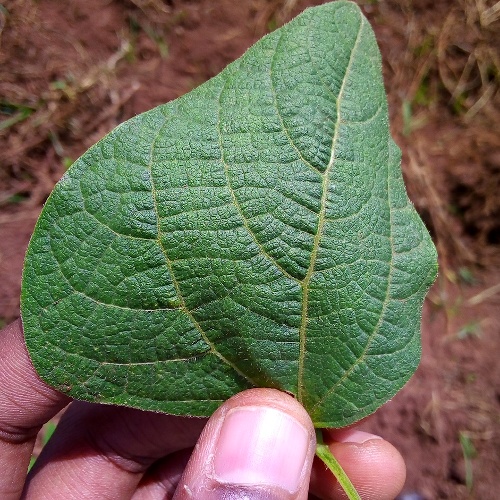
Leaf condition: healthy